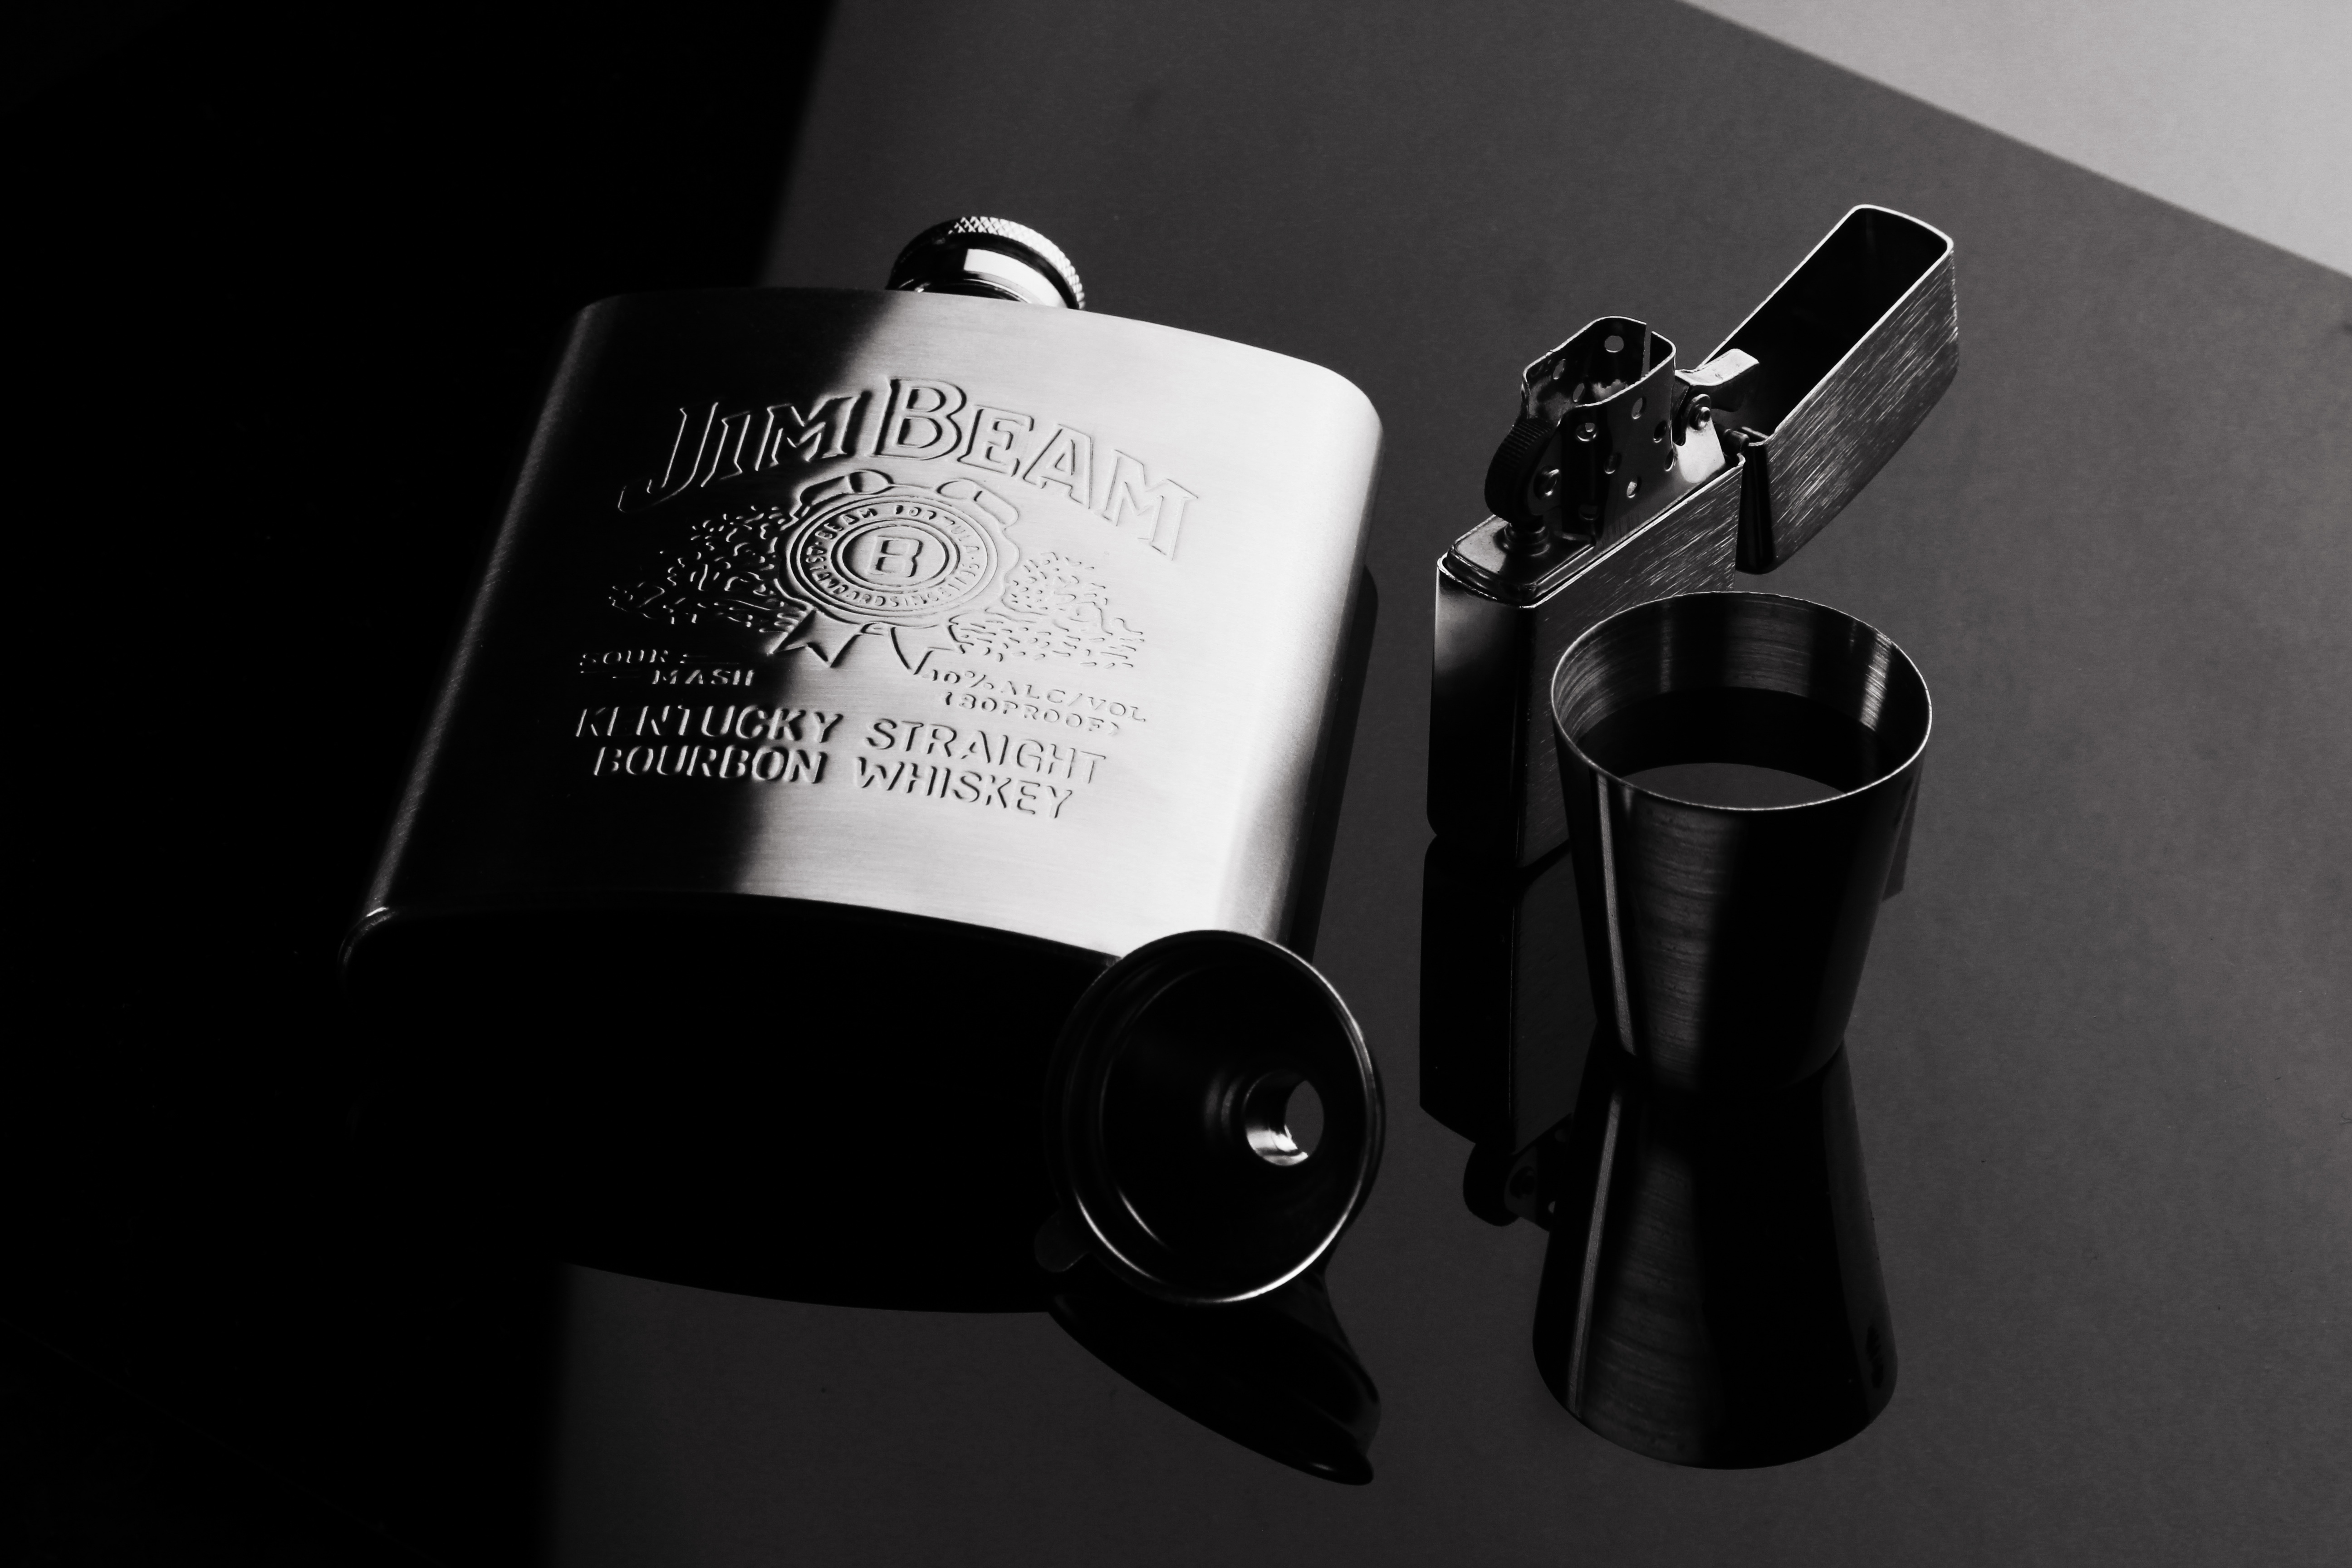
black and white, white, photography, black, monochrome, alcohol, brand, whiskey, photograph, shape, reflector, cigarette lighter, monochrome photography, commercial photography, flagon, ji muliang